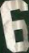
Number: 6